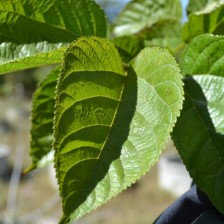
Variety: TaiwanStraberry